Billy Smith (baseball coach)

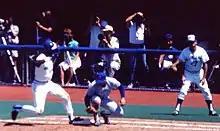
Smith (right) as first base coach of the Toronto Blue Jays during a game against the Texas Rangers at Exhibition Stadium in August 1985.

Smith scouted for the Braves from 1961–66, then switched to the Houston Astros' organization as a scout and minor league manager at the Rookie and Short Season-A levels from 1967 to 1979. In 1980, he became director of player development of the Toronto Blue Jays of the American League, serving in that post for four seasons before returning to uniform as a Blue Jay coach under Bobby Cox and Jimy Williams from 1984 to 1988.